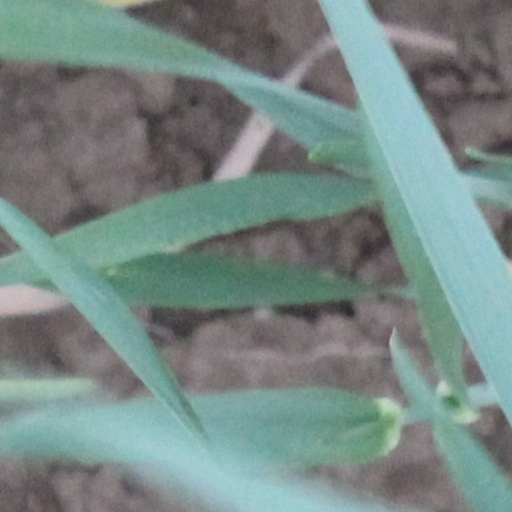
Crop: wheat